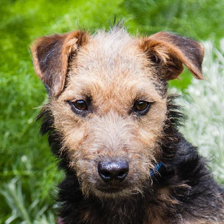
Label: animals